Wigmore Castle

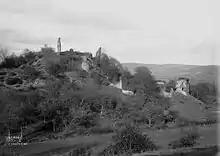
Wigmore castle c.1910

Roger de Mortimer was executed in 1330 by Edward III, and his lands seized by the crown. Edward III spent several weeks at Wigmore in the summer of 1332. Mortimer's grandson (also named Roger) regained Wigmore and the rest of his lands in 1342. His own son Edmund married Edward III's granddaughter Phillipa. In 1381 their son, Roger, inherited at the age of six and was declared the heir presumptive should Richard II (Phillipa's cousin) die childless.